Ada
Also known as:
bn - Bangla: এলা অডা
fa - Persian: آدا
fr - French: Ada
ja - Japanese: エラアダ
jv - Javanese: Ada
mai - Maithili: एला अडा
ml - Malayalam: അട
ta - Tamil: அடா
uk - Ukrainian: Ада
Category: snack (rice cake)
Cuisine: Indian
Associated cuisines: Indian
Area: Kerala
Countries: India
Region: Southern Asia

The dish consisting of rice parcels encased in a dough made of rice flour, with sweet fillings, steamed in banana leaf and served as an evening snack or as part of breakfast. Grated coconut and rice flour are the two main ingredients.

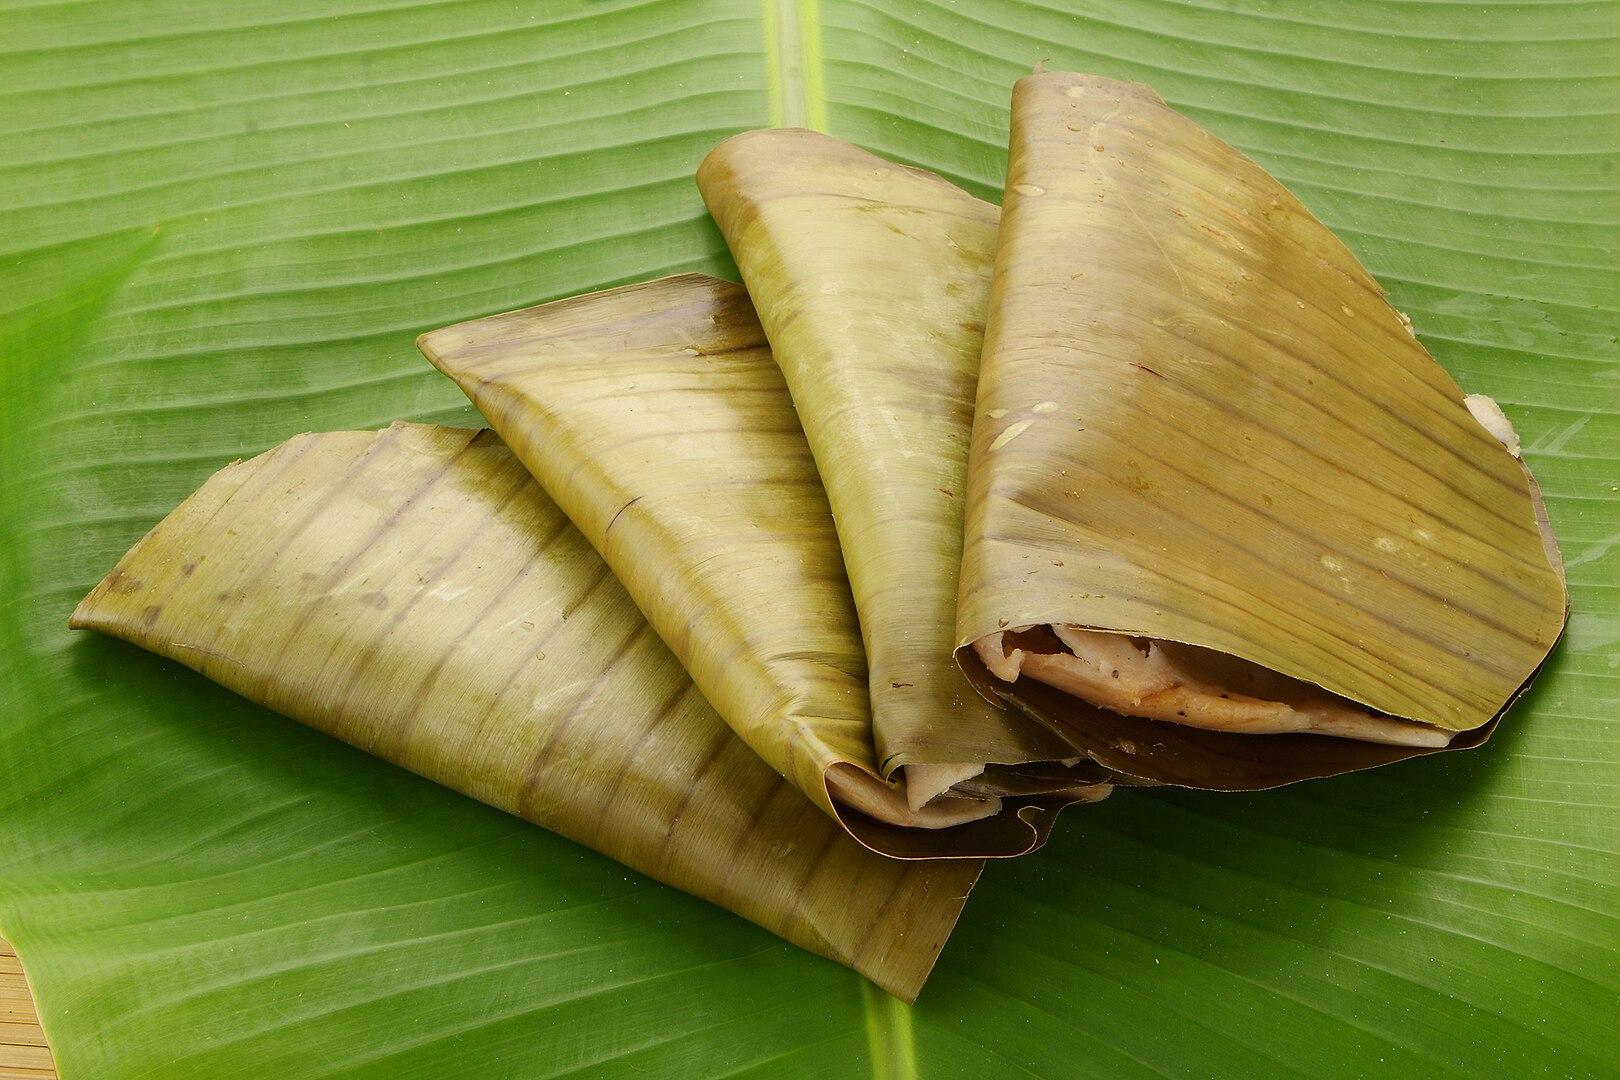
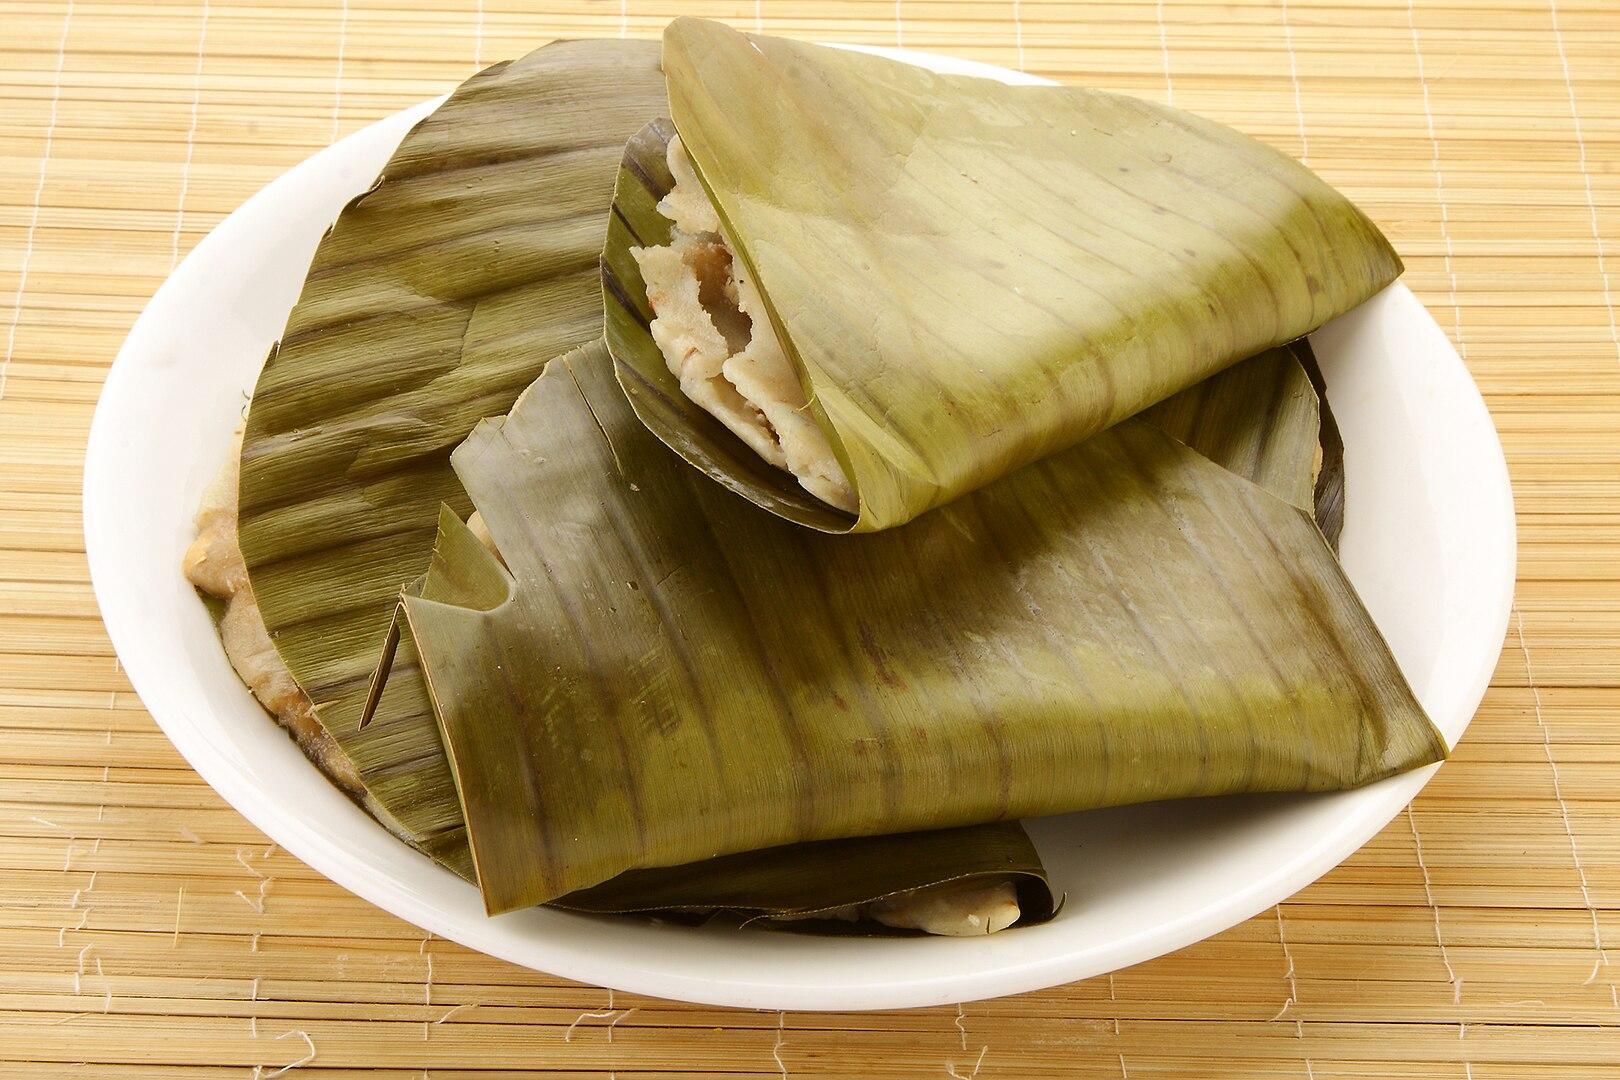
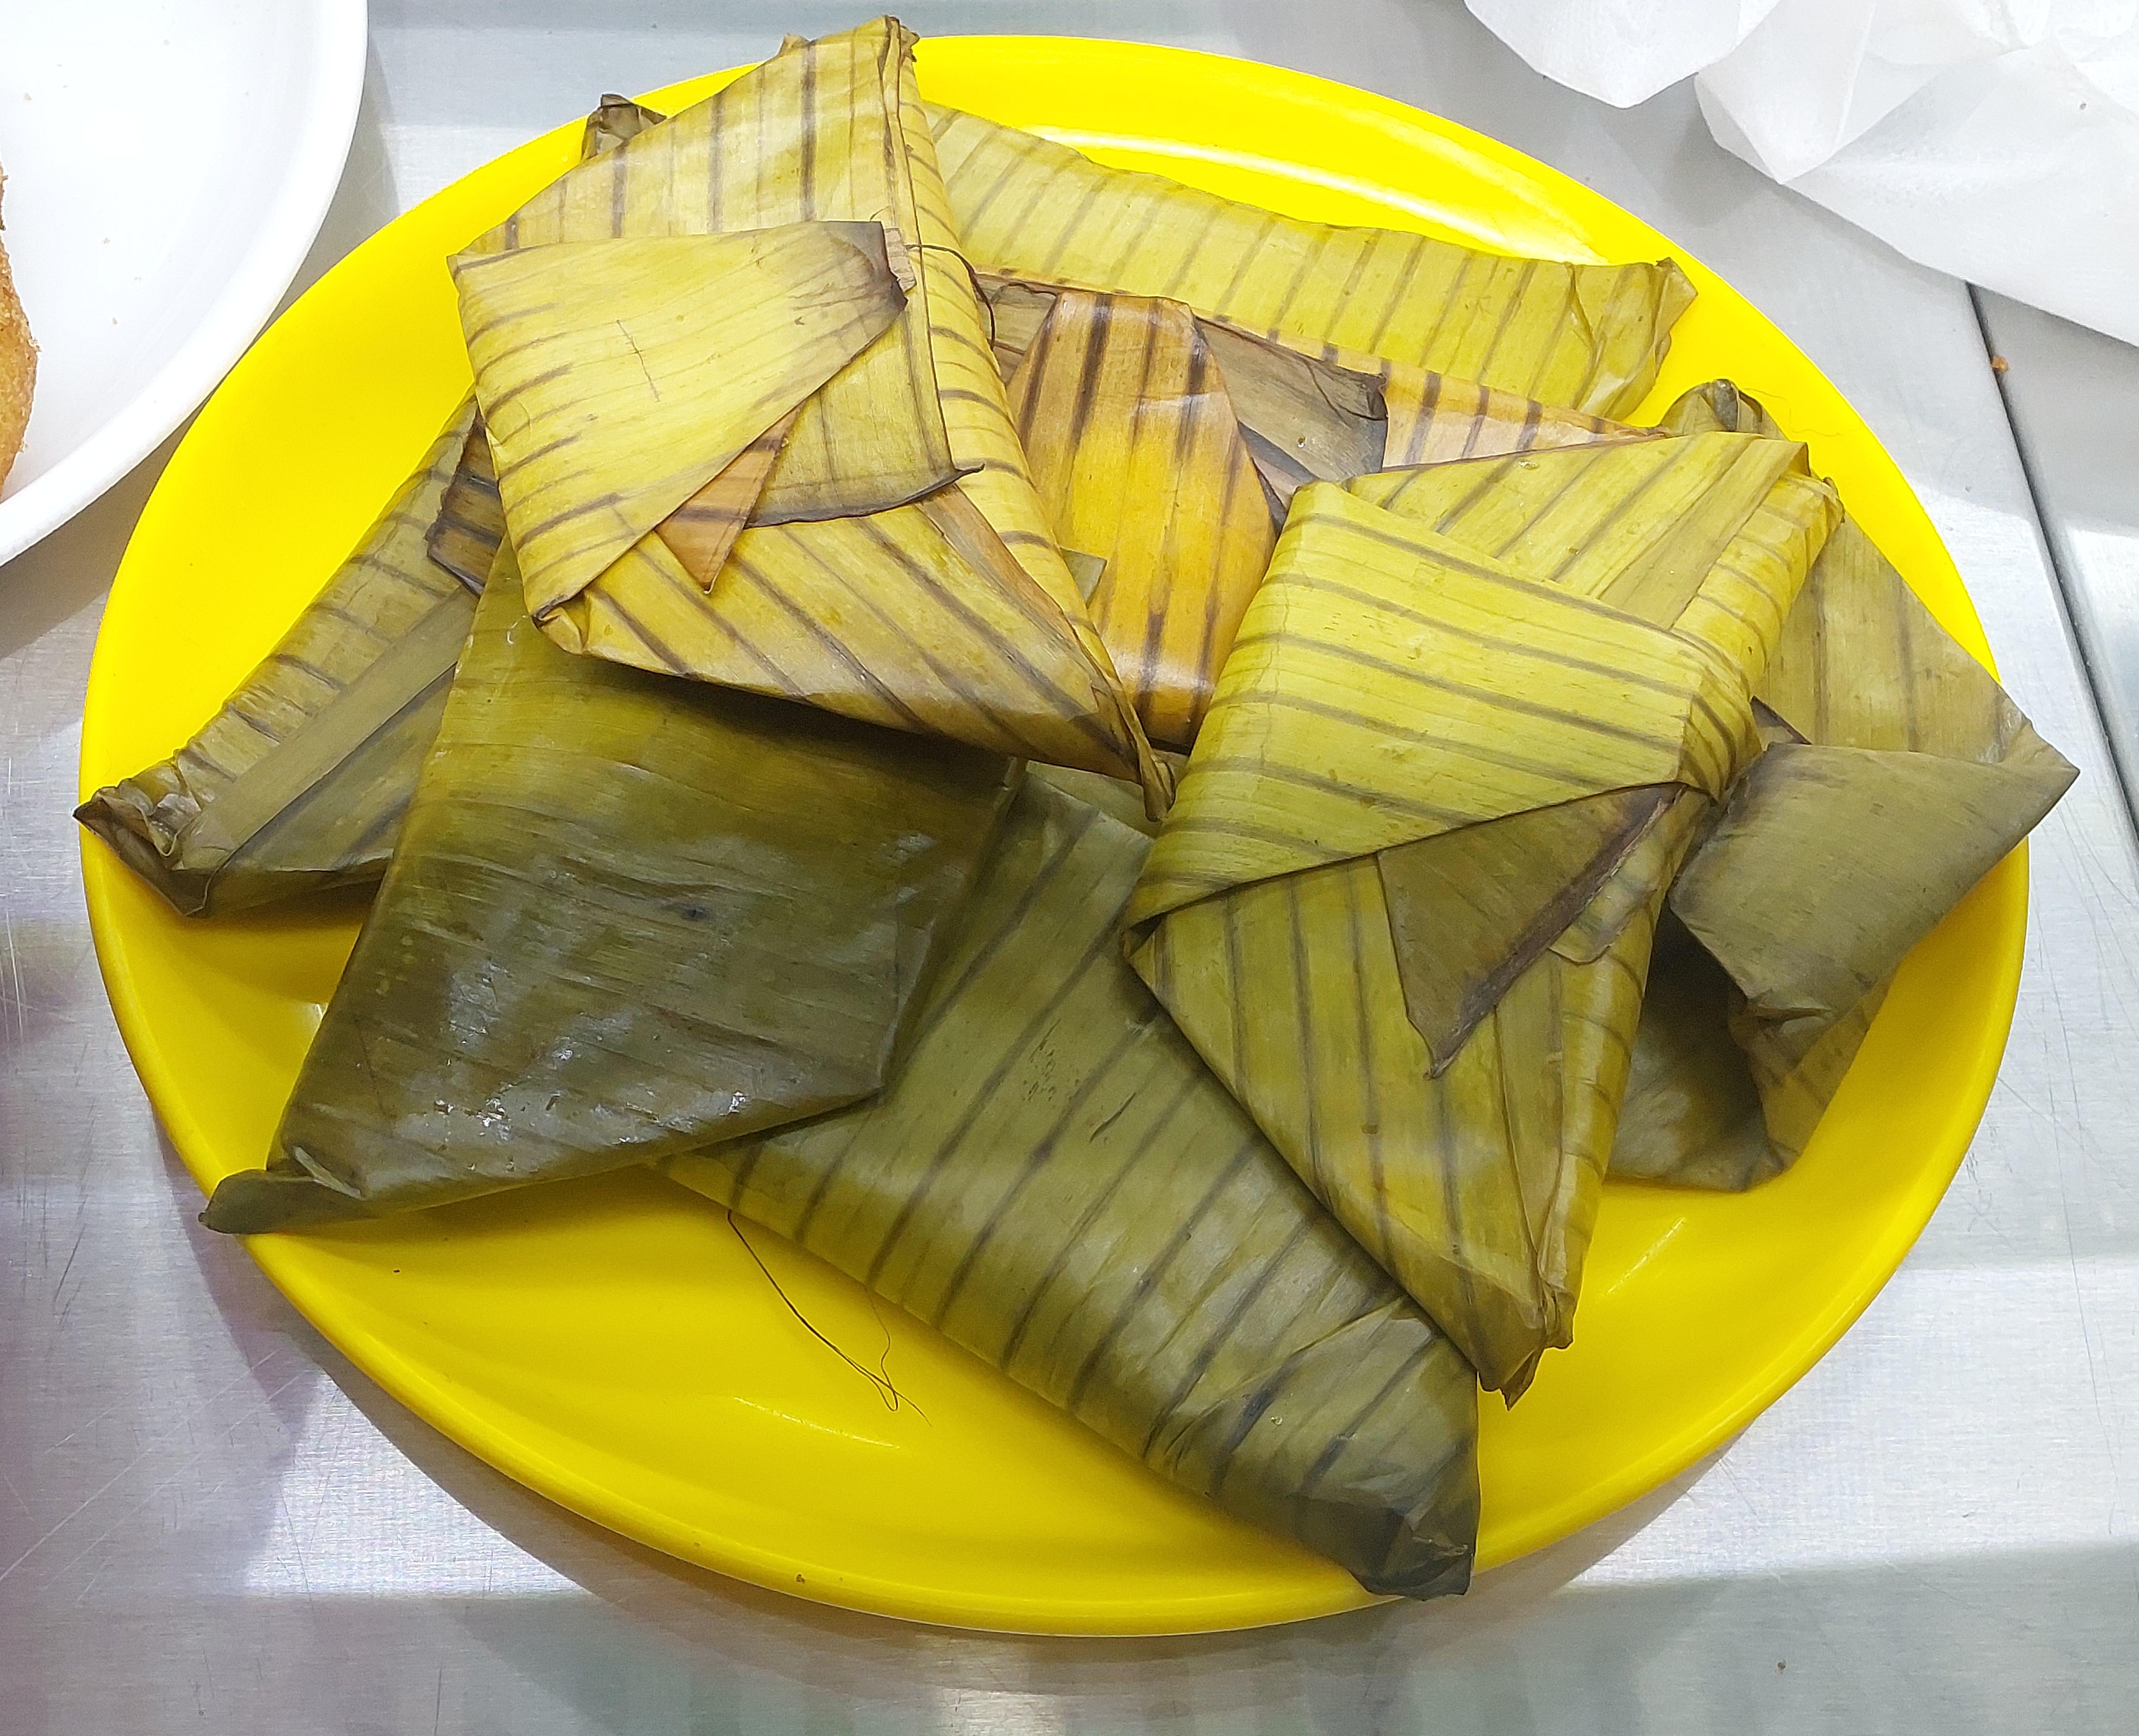